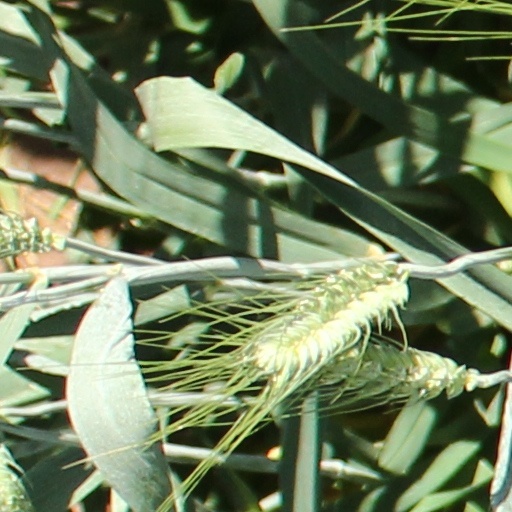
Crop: wheat